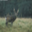
Label: deer